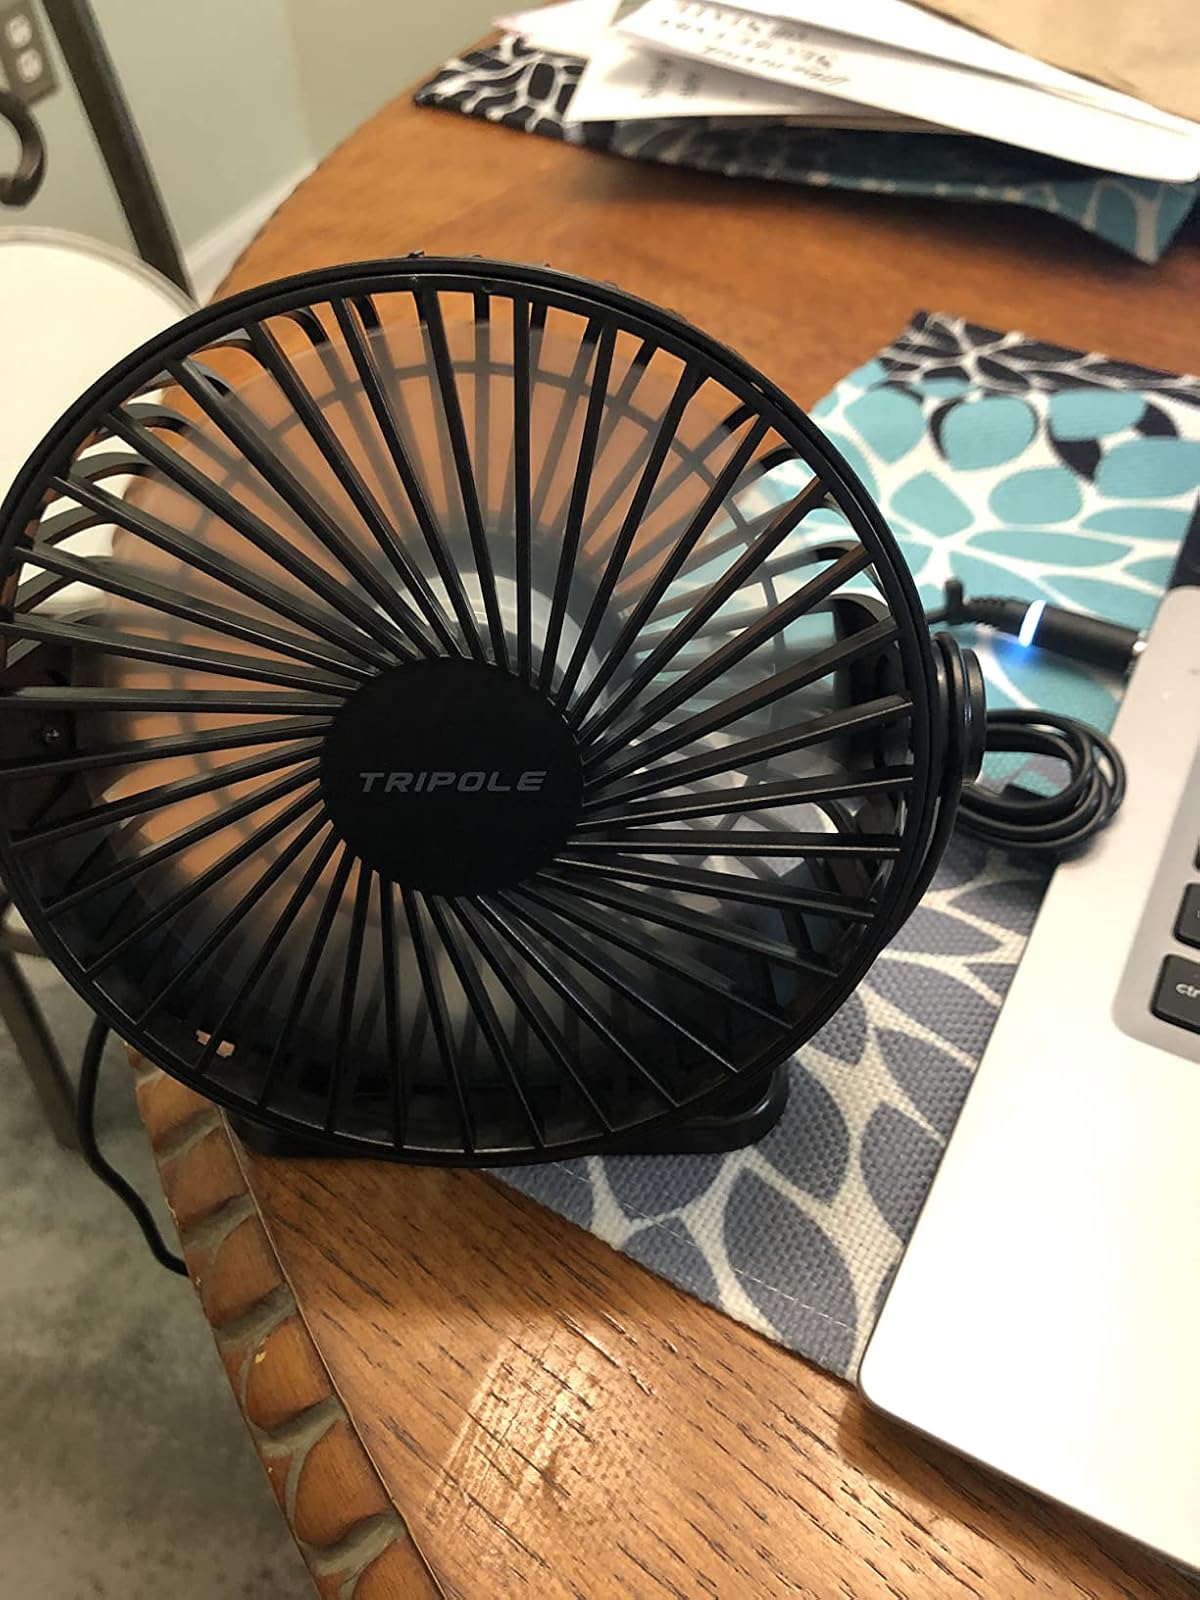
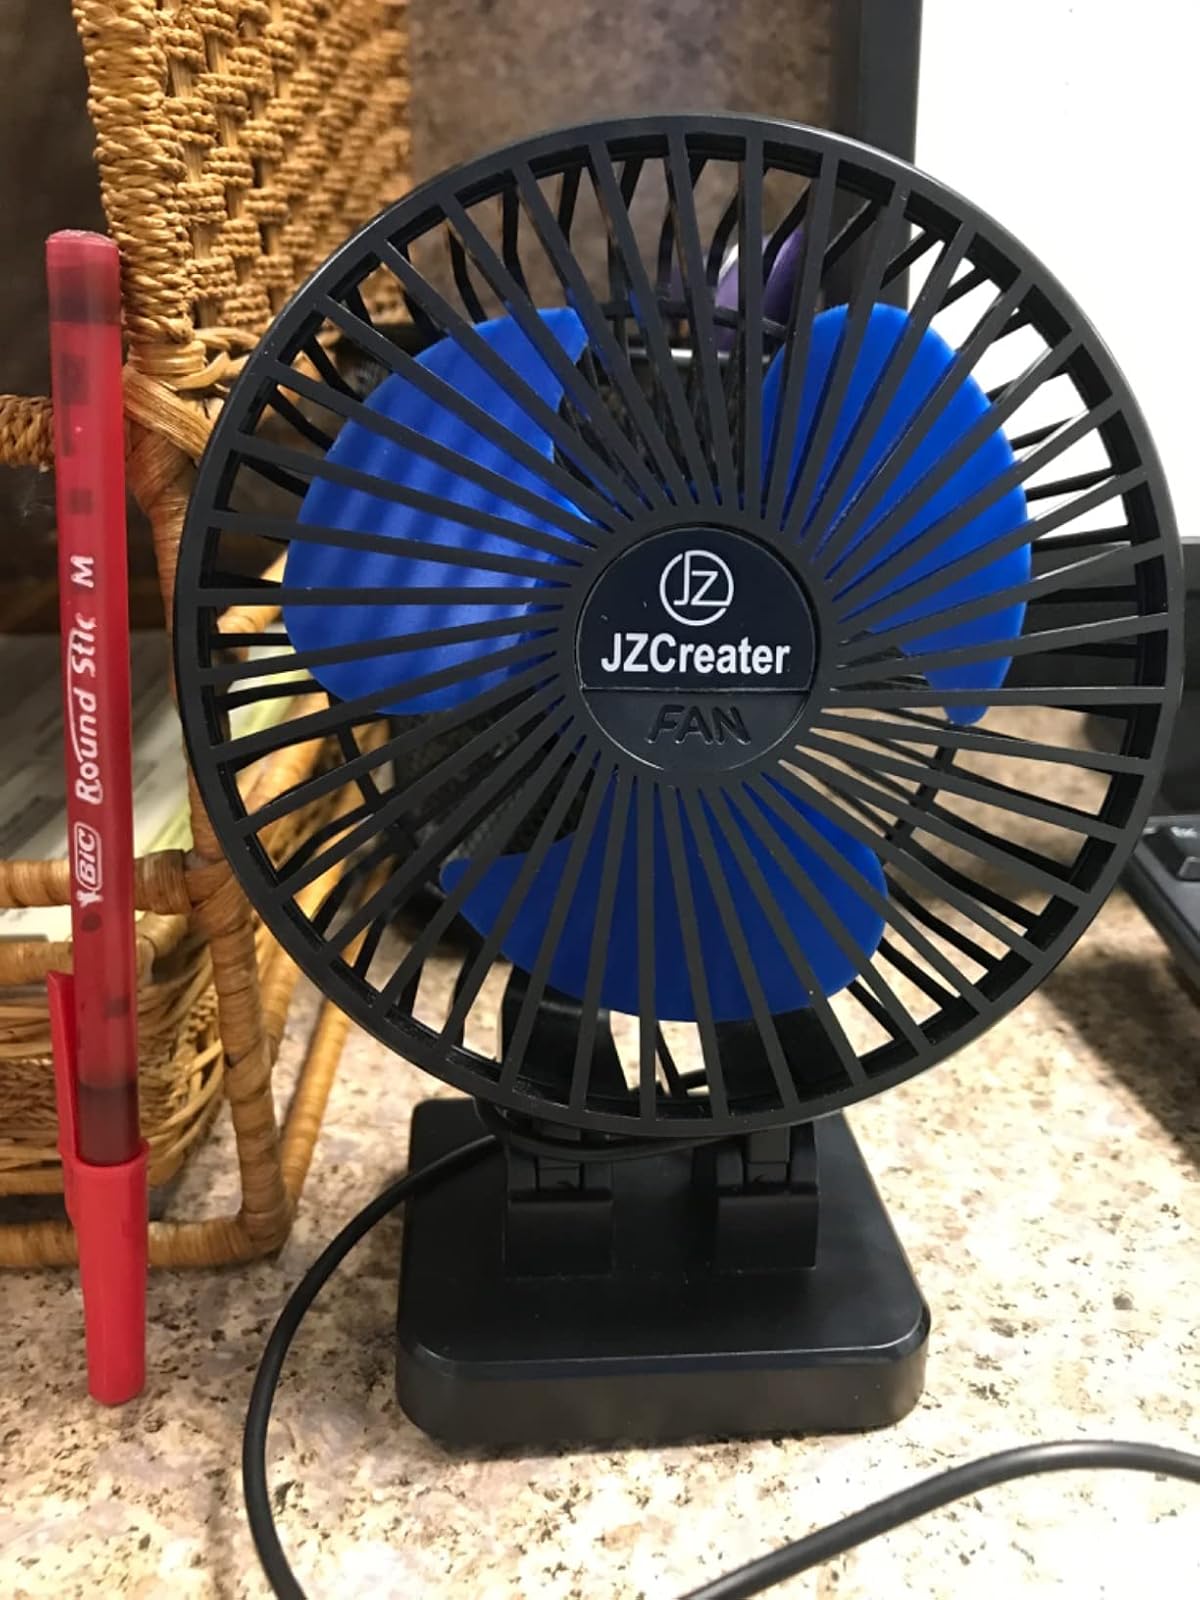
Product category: fan
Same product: no